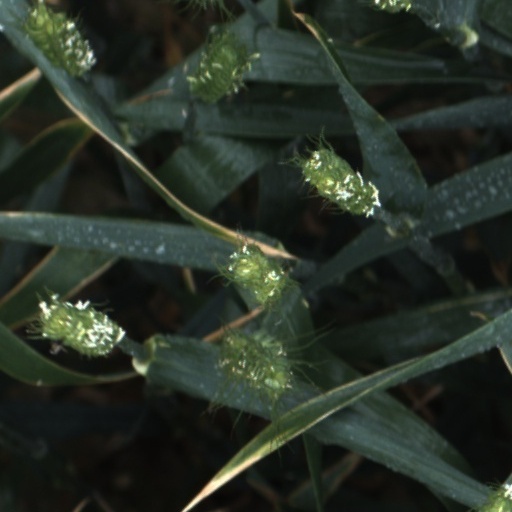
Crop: wheat